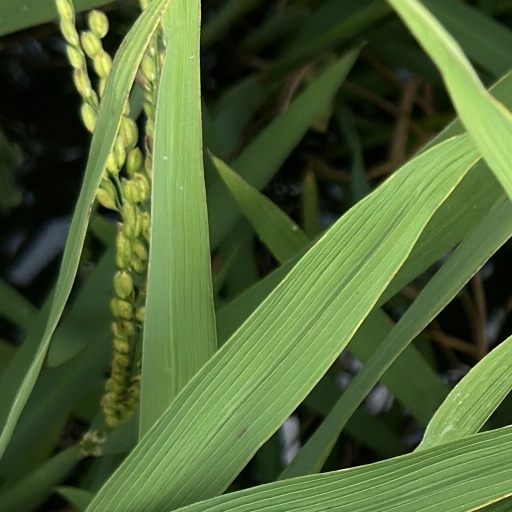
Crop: rice